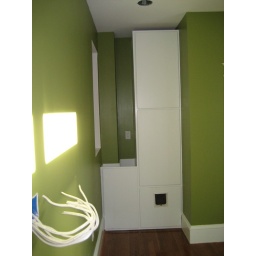
Built-in cabinets by the new bathroom in the new downstairs room. Note the cat door for a cat litter cabinet. .